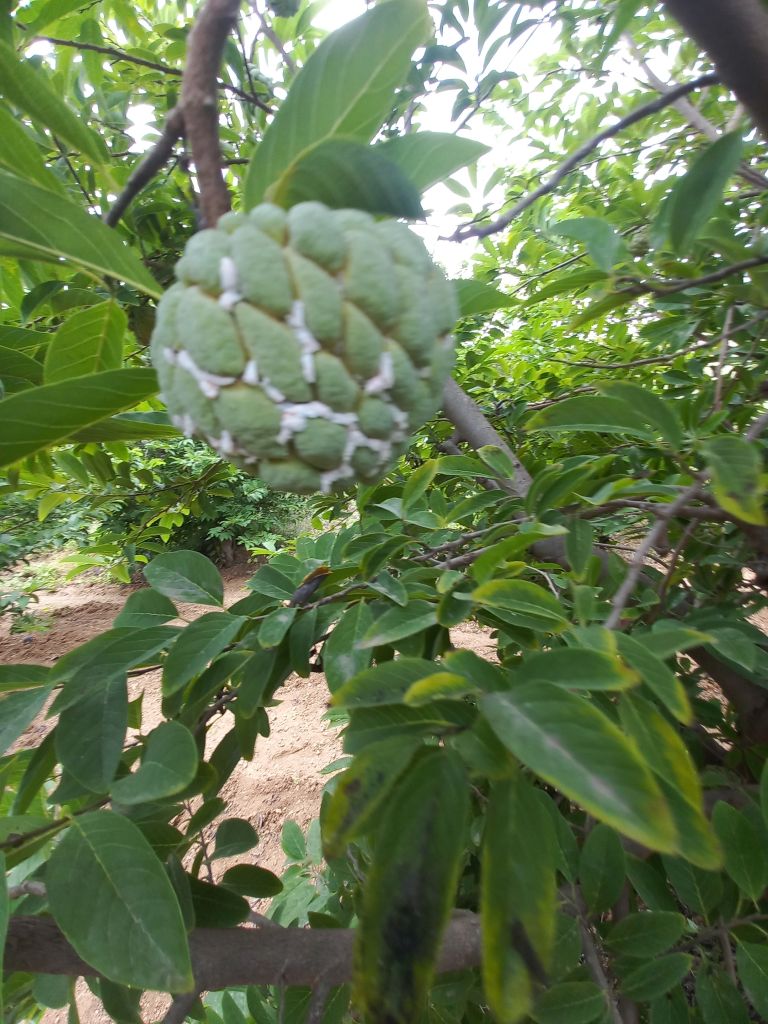
Disease label: Mealy Bug